Stacking (chemistry)

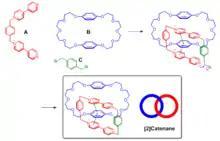
The synthesis of catenane exploiting attractive pi-stacking interactions between electron-rich and electron-poor arenes.

π–π interactions play a role in supramolecular chemistry, specifically the synthesis of catenane. The major challenge for the synthesis of catenane is to interlock molecules in a controlled fashion. Attractive π–π interactions exist between electron-rich benzene derivatives and electron-poor pyridinium rings. [2]Catanene was synthesized by treating bis(pyridinium) (A), bisparaphenylene-34-crown-10 (B), and 1, 4-bis(bromomethyl)benzene (C) (Fig. 2). The π–π interaction between A and B directed the formation of an interlocked template intermediate that was further cyclized by substitution reaction with compound C to generate the [2]catenane product.